Margaret Brundage

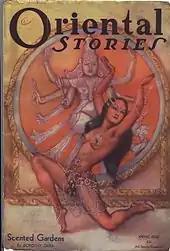
Brundage also did illustrations for "Oriental Stories" in the early 1930s.

L. Sprague de Camp is often quoted as claiming she used her daughters as models, but Brundage had no daughters. De Camp himself debunked the claim at one point, writing "About Margaret Brundage's luscious babes on the covers of "Weird Tales", a rumor was once rife that Mrs. Brundage used her two daughters as models. Later she said she had no daughters and that, since she couldn't then afford professional models, she cut pictures from magazine advertisements for models. Hence the ubiquitous coiffures of the early 1930s." The claim had previously been refuted by Robert Weinberg, an authority on pulp magazines, who wrote in the letters page for "Savage Tales" magazine, No.5 (July, 1974), "much as I hate to discredit a good story, "WT" cover artist Margaret Brundage did not have a daughter who posed for her. As Mrs. Brundage lives in Chicago and I have interviewed her, this is straight from the artist's mouth."